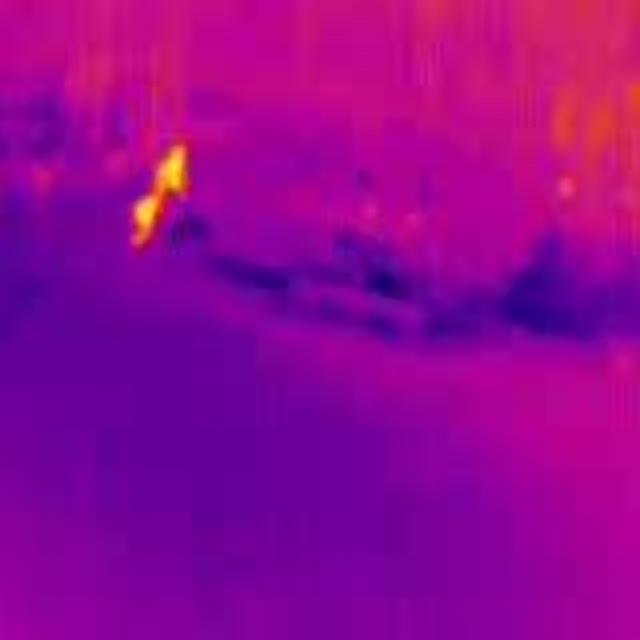
Detected objects:
label: person